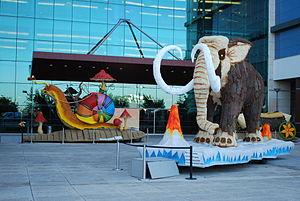
Chars utilisés lors des Cavalhadas de Vildemoinhos 2010, exposés devant le Palácio do Gelo à Viseu
Viseu est une ville du Portugal, chef-lieu du district de Viseu dans la région Centre. Avec 25 freguesias, la municipalité de Viseu regroupe 99 274 habitants, dont 60 000 dans l'agglomération, sur un vaste territoire de 507,1 km². Viseu est également siège du diocèse et de la comarque, et regroupe de nombreuses administrations locales.